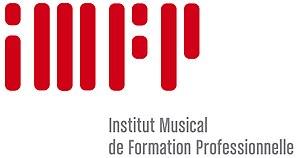
Logo IMFP
L'Institut Musical de Formation Professionnelle est un centre de formation aux métiers de musicien professionnel et de technicien du son, créé en 1979 par Michel Barrot, et géré par une association loi de 1901.